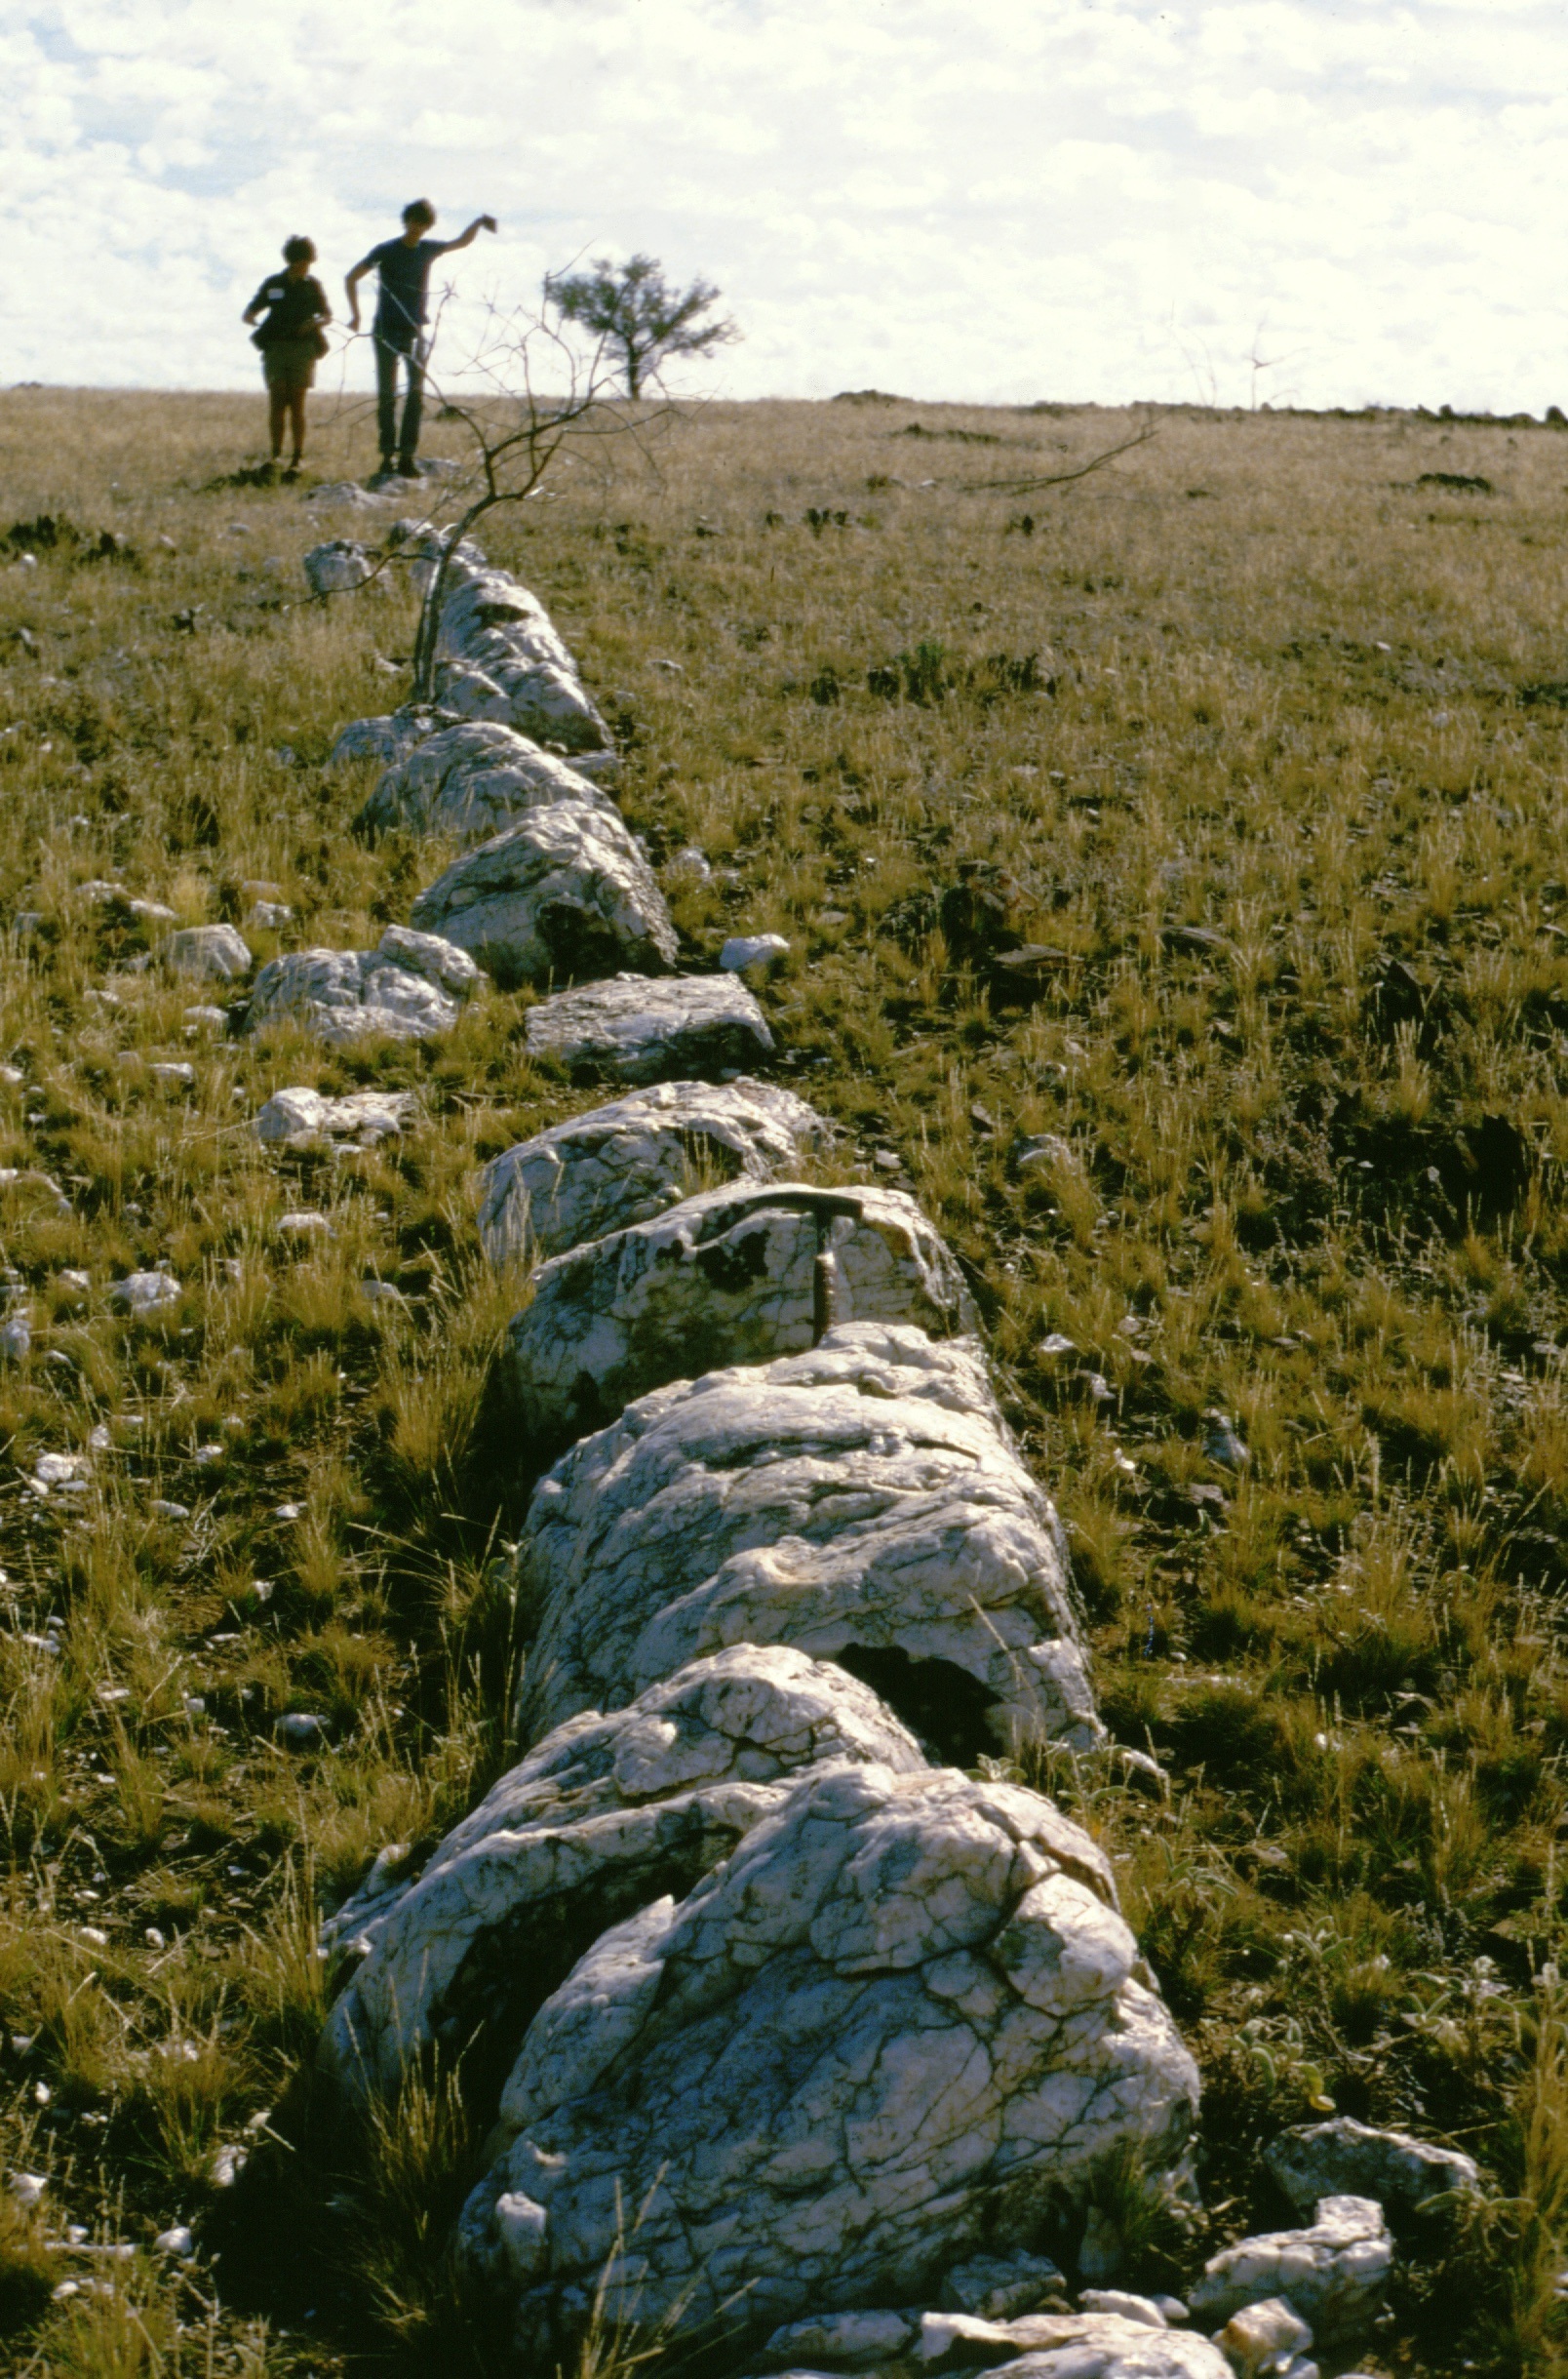
landscape, tree, nature, rock, wilderness, mountain, white, cliff, natural, terrain, vein, science, geology, outcrop, quartz, rural area, field work